Luis Terrero

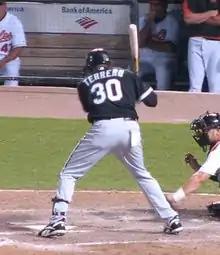
Terrero batting for the White Sox in 2007

Luis Enrique Terrero Gomez (born May 18, 1980) is a former Major League Baseball outfielder who is currently a free agent. Terrero debuted with the Arizona Diamondbacks in 2003 and remained with the team until 2005. He has also played for the Baltimore Orioles in 2006 and the Chicago White Sox in 2007. In his first game for the White Sox, Terrero hit a home run. Terrero is one of the most recent victims of the hidden ball trick; he fell for the trick on August 10, 2005, during a game against the Florida Marlins.